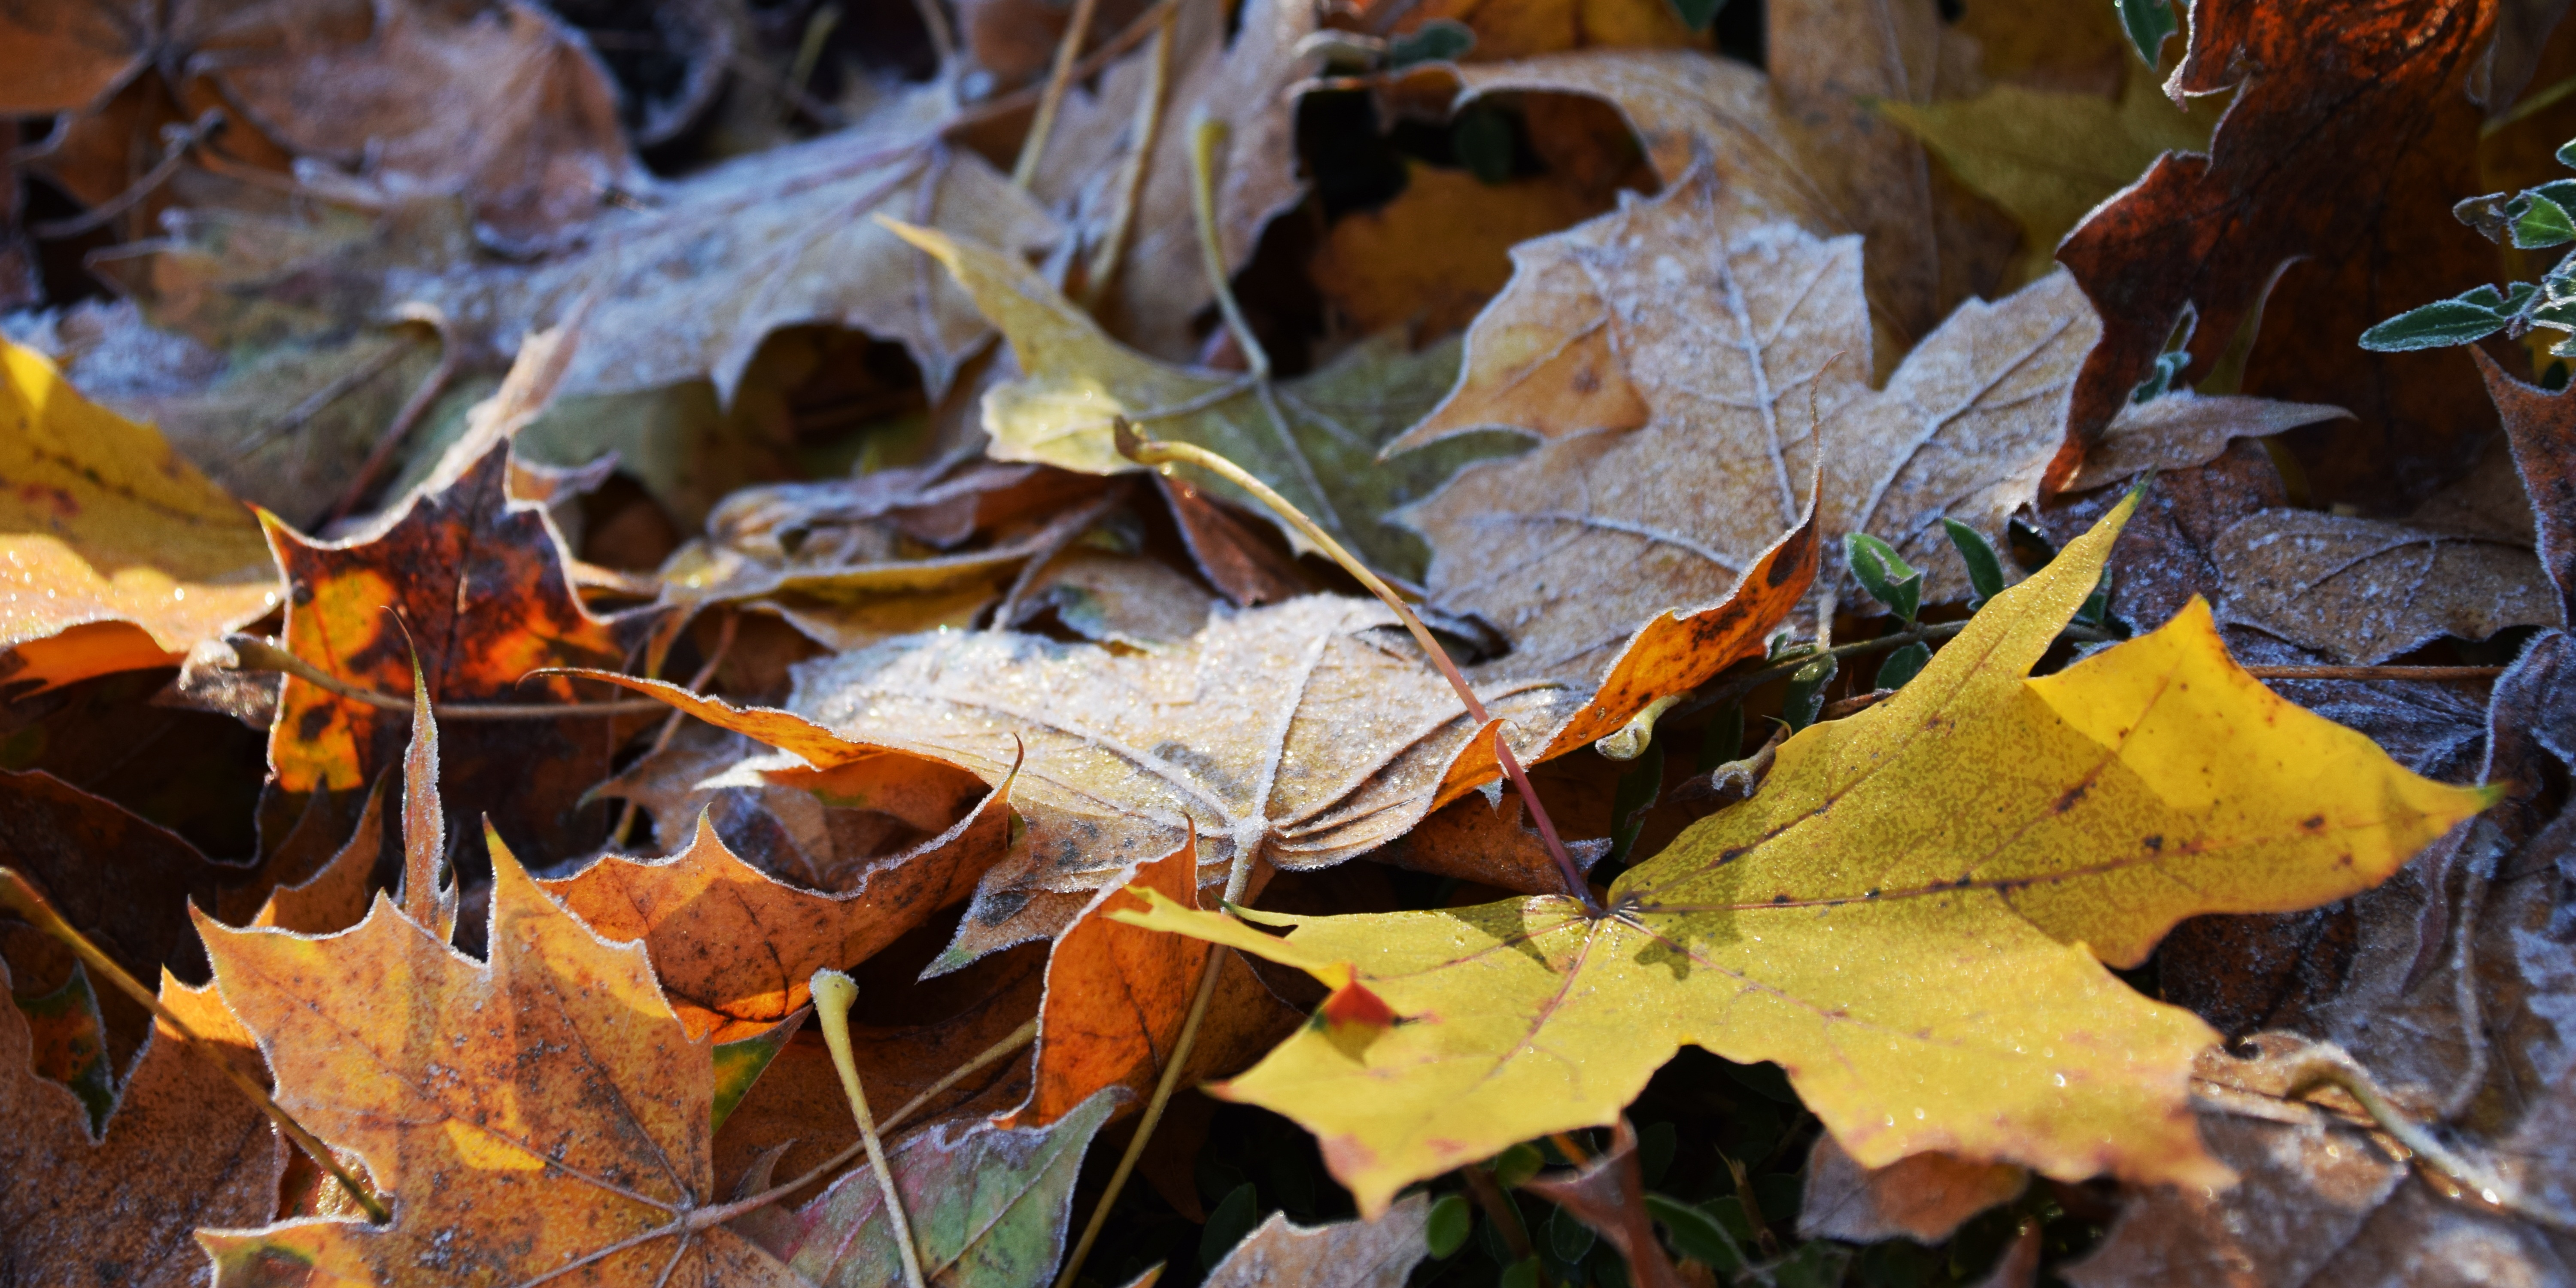
tree, nature, cold, plant, leaf, frost, ripe, autumn, frozen, season, maple leaf, leaves, deciduous, november, frosty, fall foliage, fall leaves, hoarfrost, morning hour, eiskristalle, ice deposition, flowering plant, woody plant, land plant